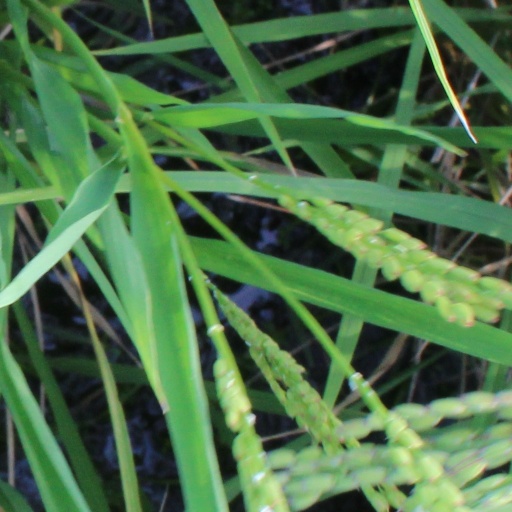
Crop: rice